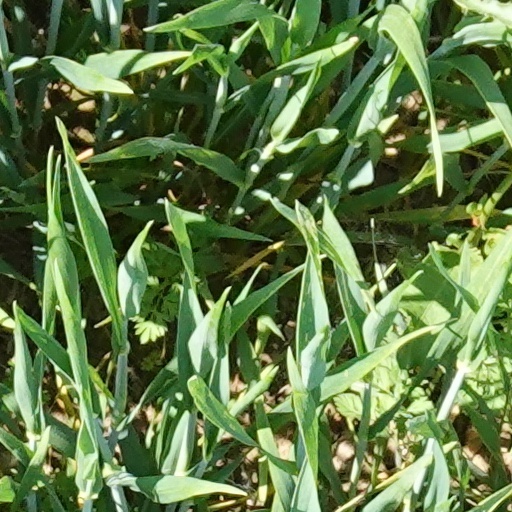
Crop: wheat